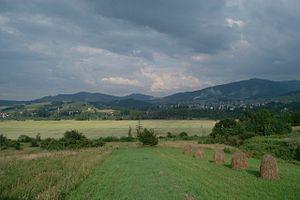
Bystra est une localité polonaise de la gmina de Radziechowy-Wieprz, située dans le powiat de Żywiec en voïvodie de Silésie.